Lyngsjö Church

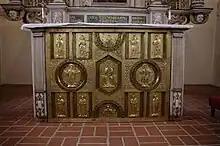
The golden antepedium of the church

Arguably the most unusual thing in the church is a richly decorated, gilt antependium or altar front. It is an unusually refined piece of art, unparalleled in its kind within the Nordic countries. According to art historian and former deputy head of Kulturen Claes Wahlöö, it would be "better suited for the high altar of a cathedral than a countryside church".